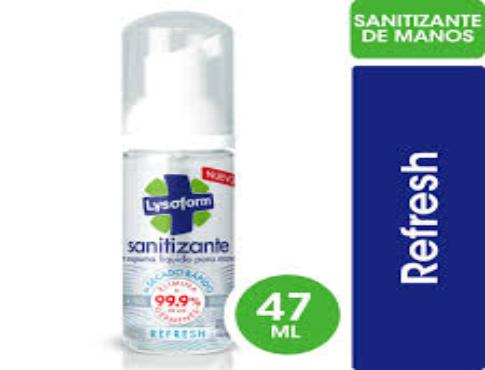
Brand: lysoform
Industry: Necessities